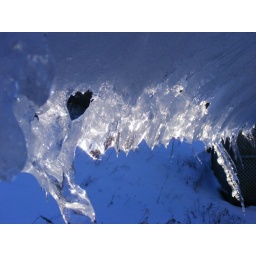
one of the loveliest things about this house is that it looses heat..creating lovely ice forms all over the roof